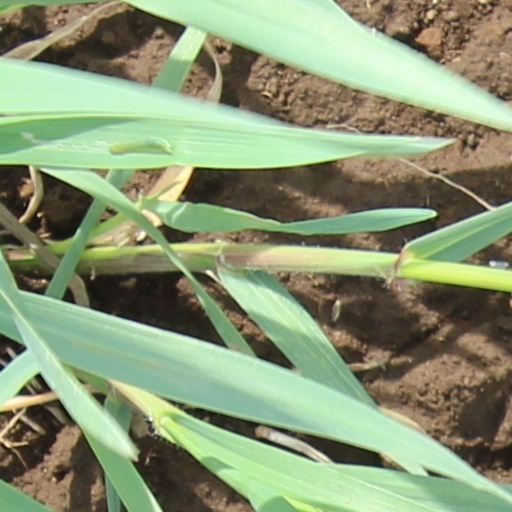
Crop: wheat